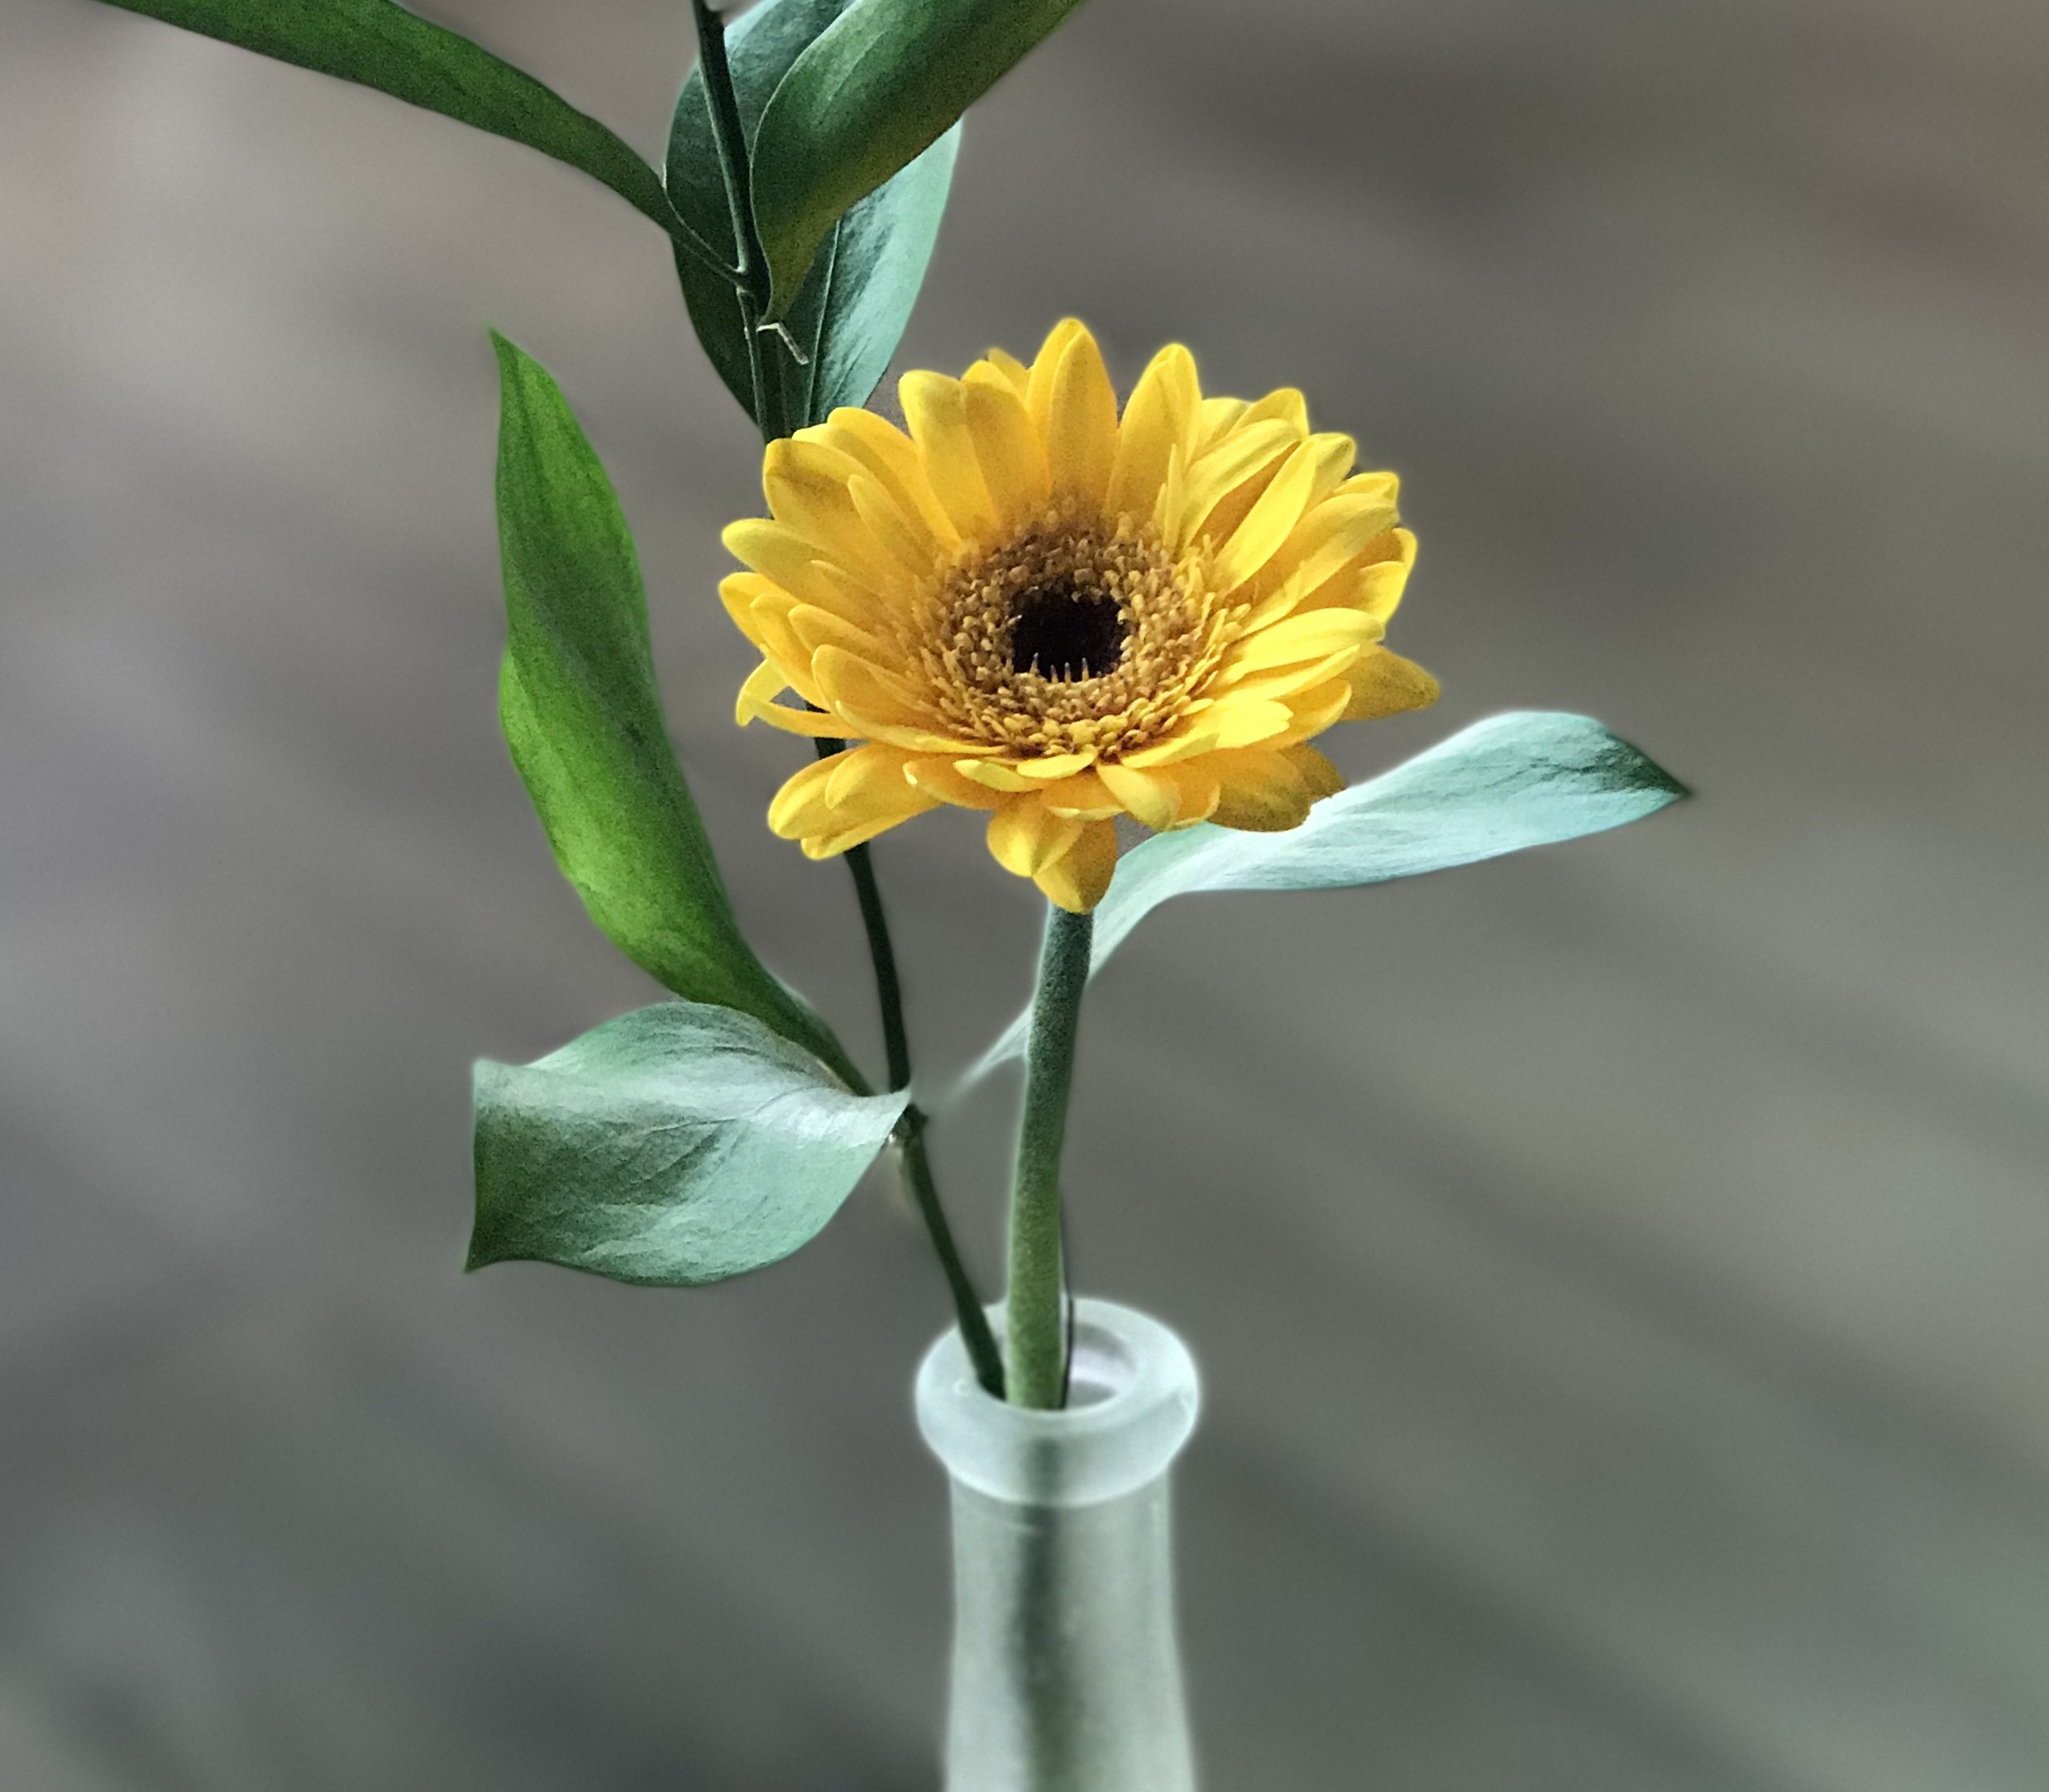
flower, plant, yellow, flora, green, flower arranging, land plant, flower bouquet, cut flowers, floristry, petal, flowering plant, daisy family, gerbera, macro photography, floral design, sunflower, plant stem